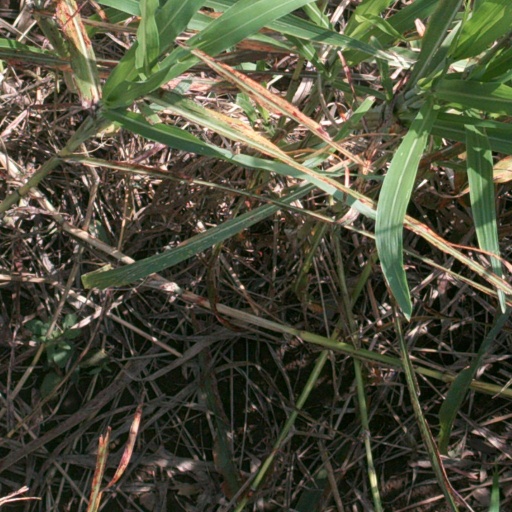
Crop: sorghum